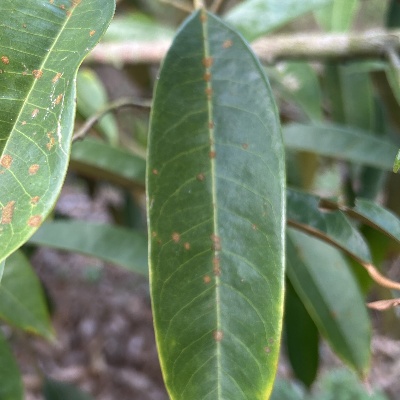
Label: Leaf_Algal